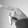
ASL letter: P